Isothermal microcalorimetry

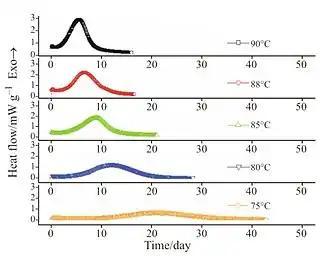
Heat flow vs. time for the thermal decomposition of 80 mass% CHP (cumene hydroperoxide) at a series of temperatures. CHP is an industrial chemical intermediate and polymerization initiator which is a documented fire and explosion hazard. According to the authors, neither differential scanning calorimetry or adiabatic calorimetry was sensitive enough to capture these data (from Chen et al. 2008 with publisher permission).Fig. 4

For example, IMC has been widely used for many years in shelf life studies of solid drug formulations in the pharmaceutical industry (Pikal et al. 1989, Hansen et al. 1990, Konigbauer et al. 1992.) IMC has the ability to detect slow degradation during simulated shelf storage far sooner than conventional analytical methods and without the need to employ chemical assay techniques. IMC is also a rapid, sensitive method for determining the often functionally crucial amorphous content of drugs such as nifedipine (Vivoda et al. 2011).